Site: brandenburg
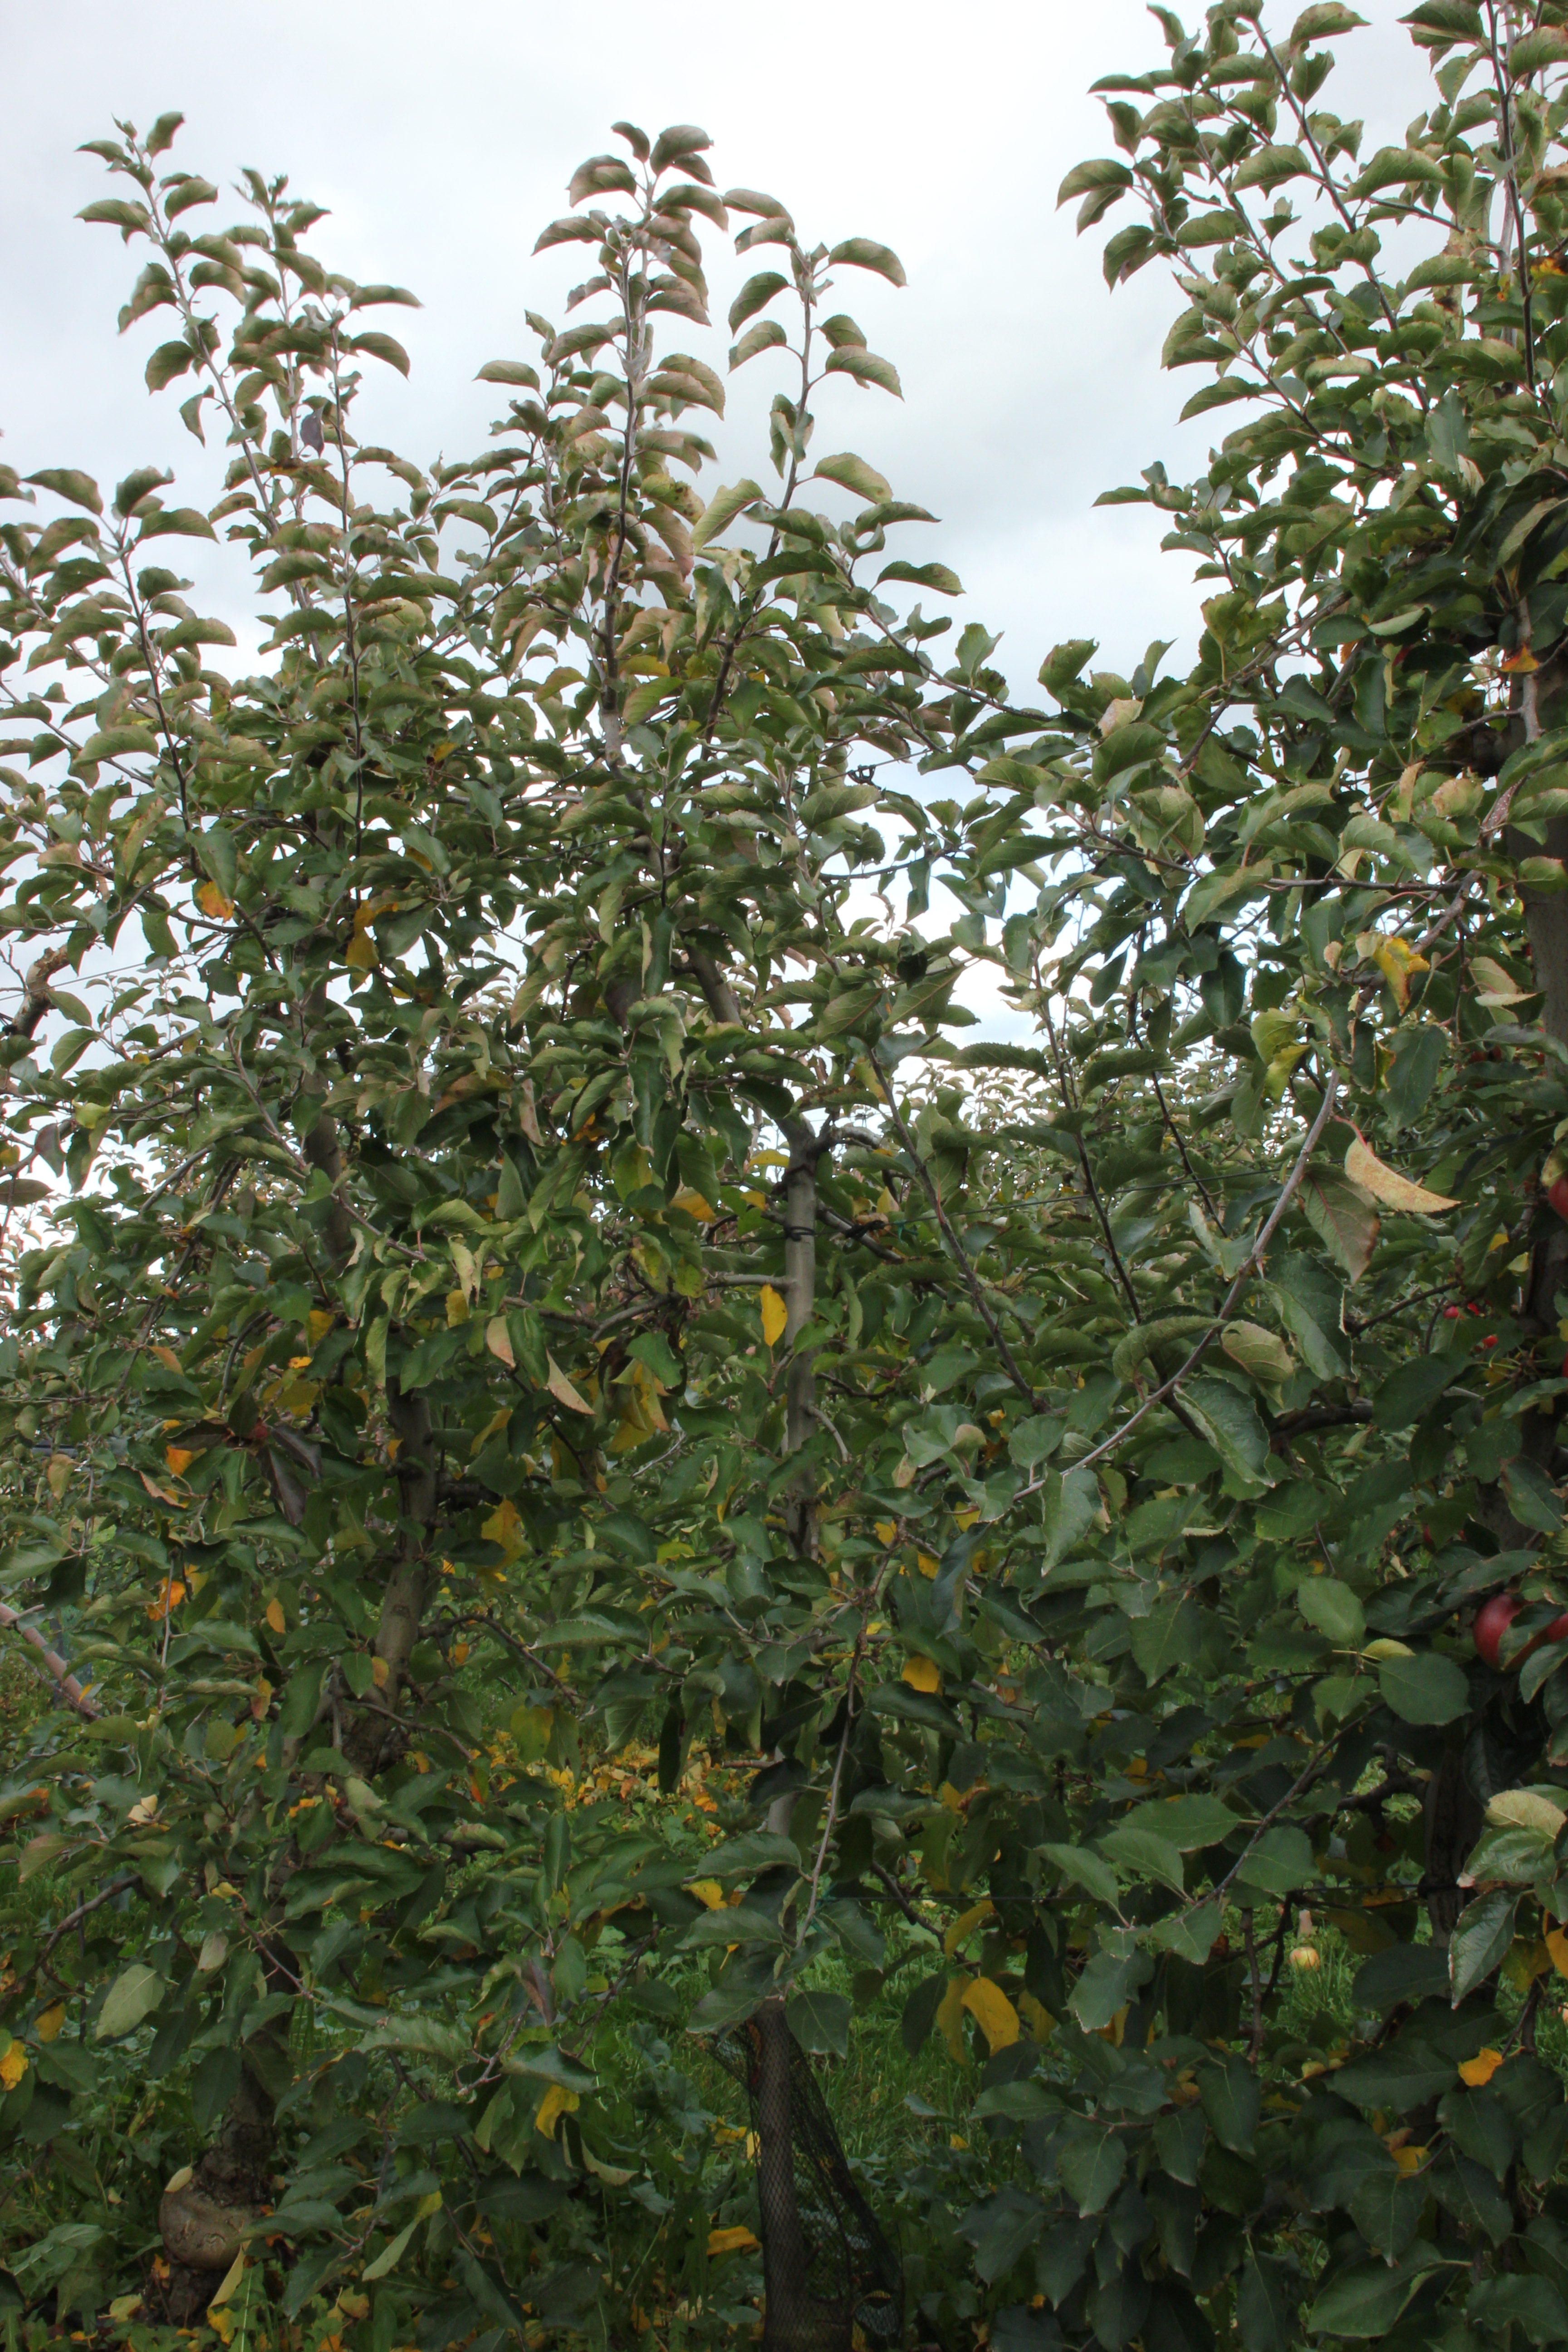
Growth stage (BBCH 91): Senescence, beginning of dormancy